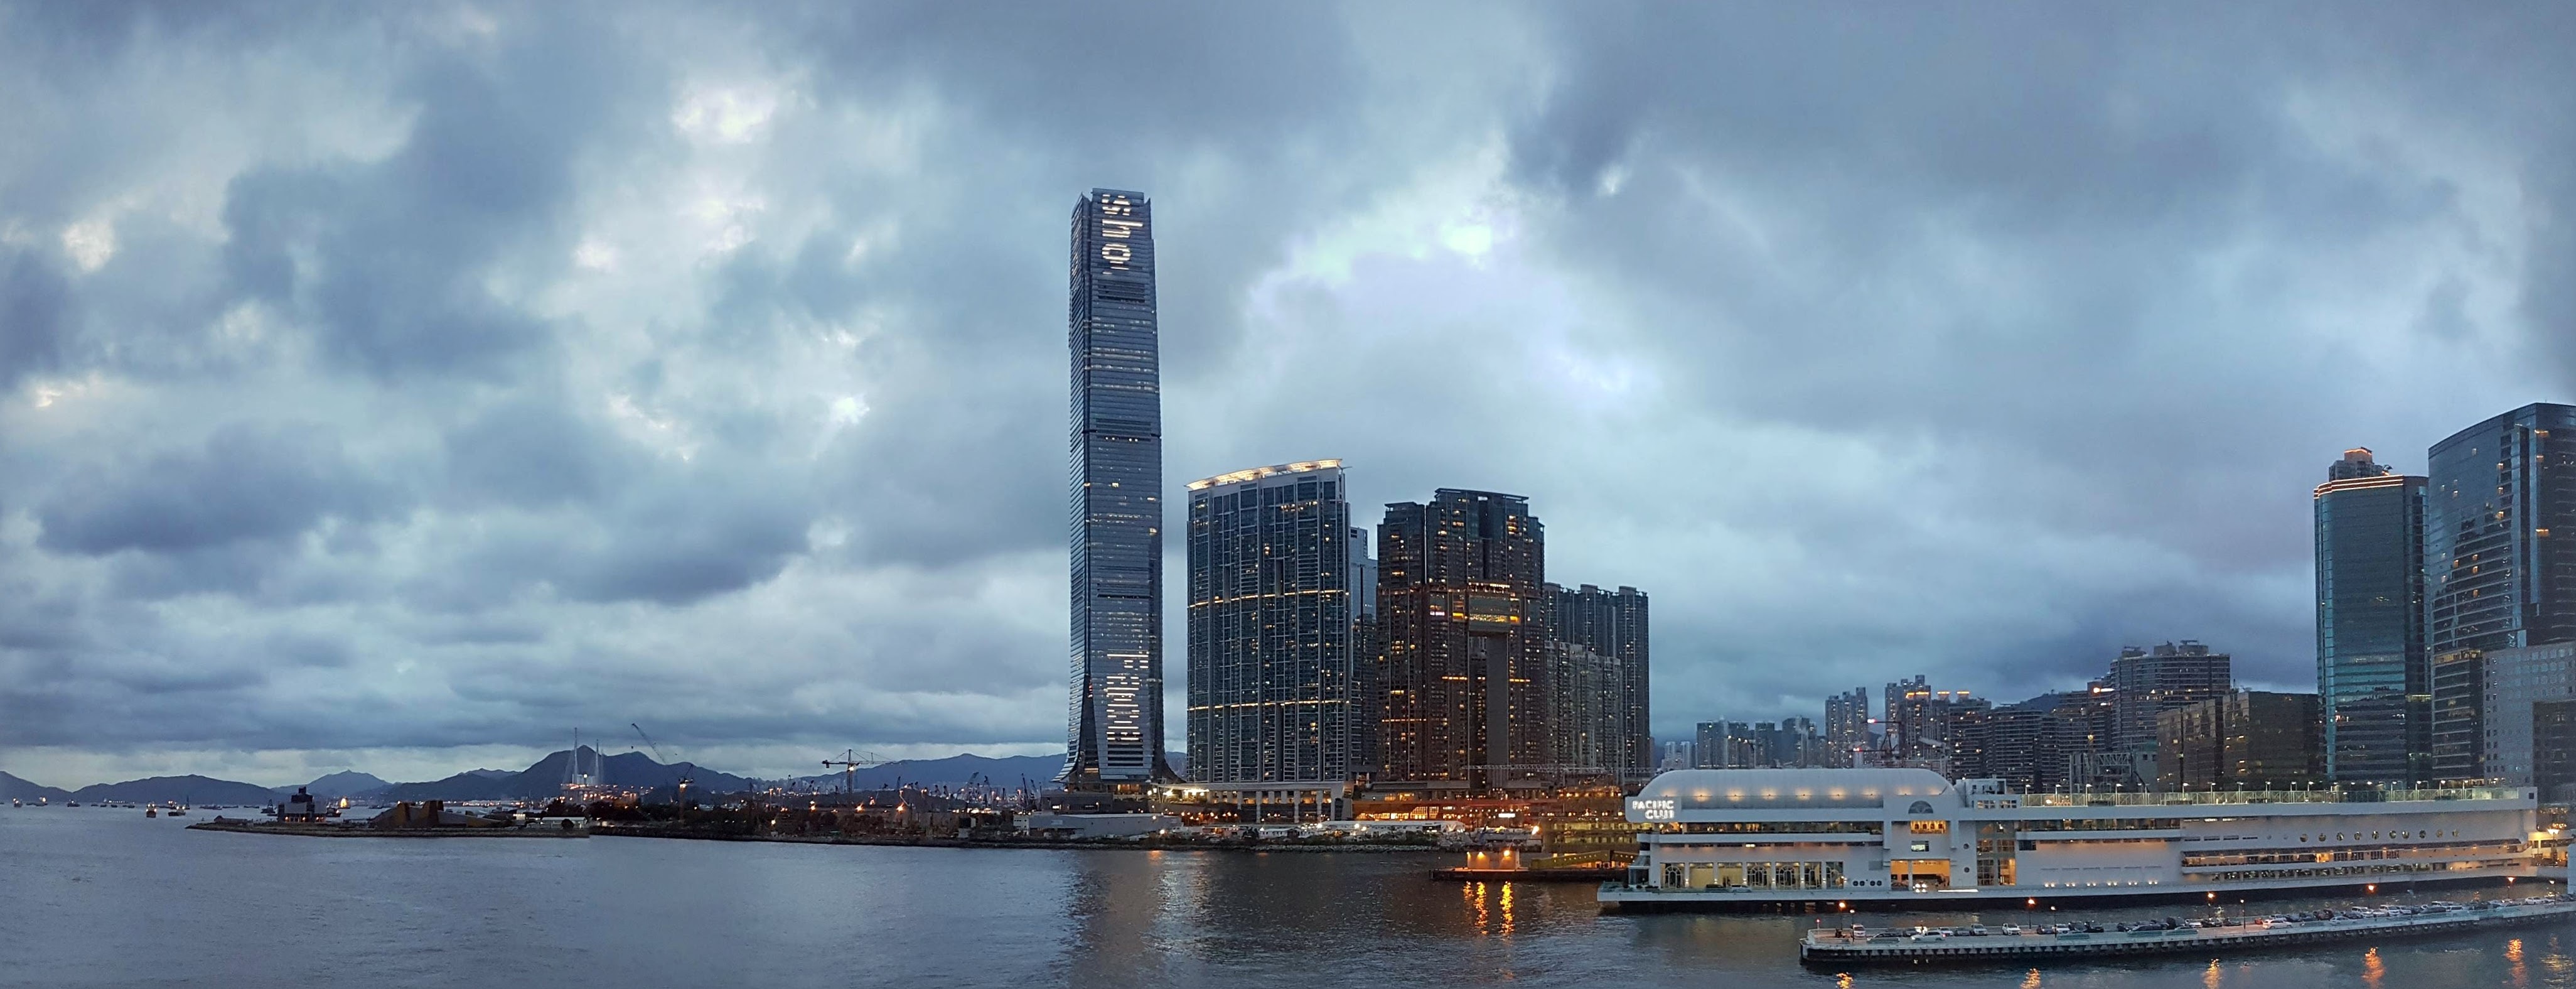
sea, horizon, cloud, sky, skyline, city, skyscraper, cityscape, downtown, dusk, evening, reflection, vehicle, tower, landmark, harbor, tower block, urban area, human settlement